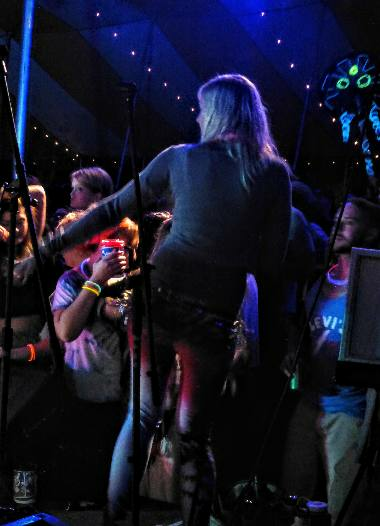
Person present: Yes